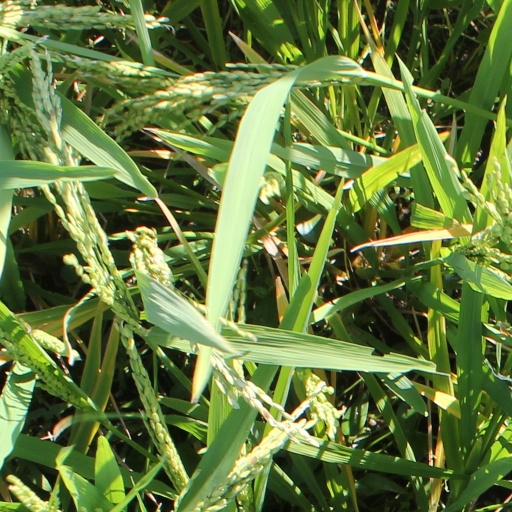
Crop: rice